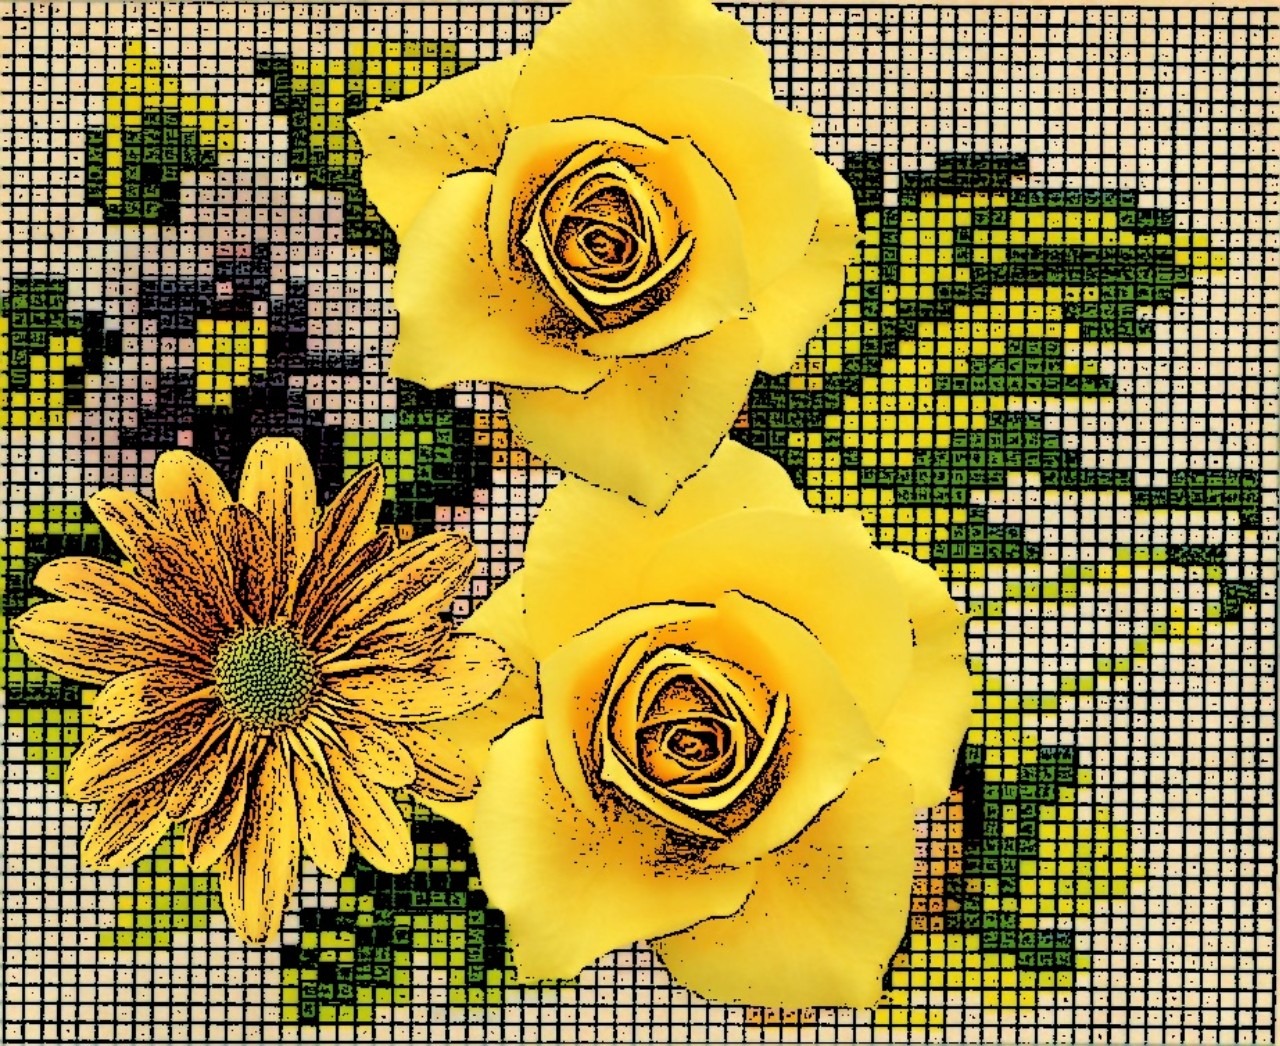
plant, flower, pattern, yellow, flora, sunflower, flowers, art, illustration, design, modern art, flowering plant, land plant, risk of embroidery, assembling kit